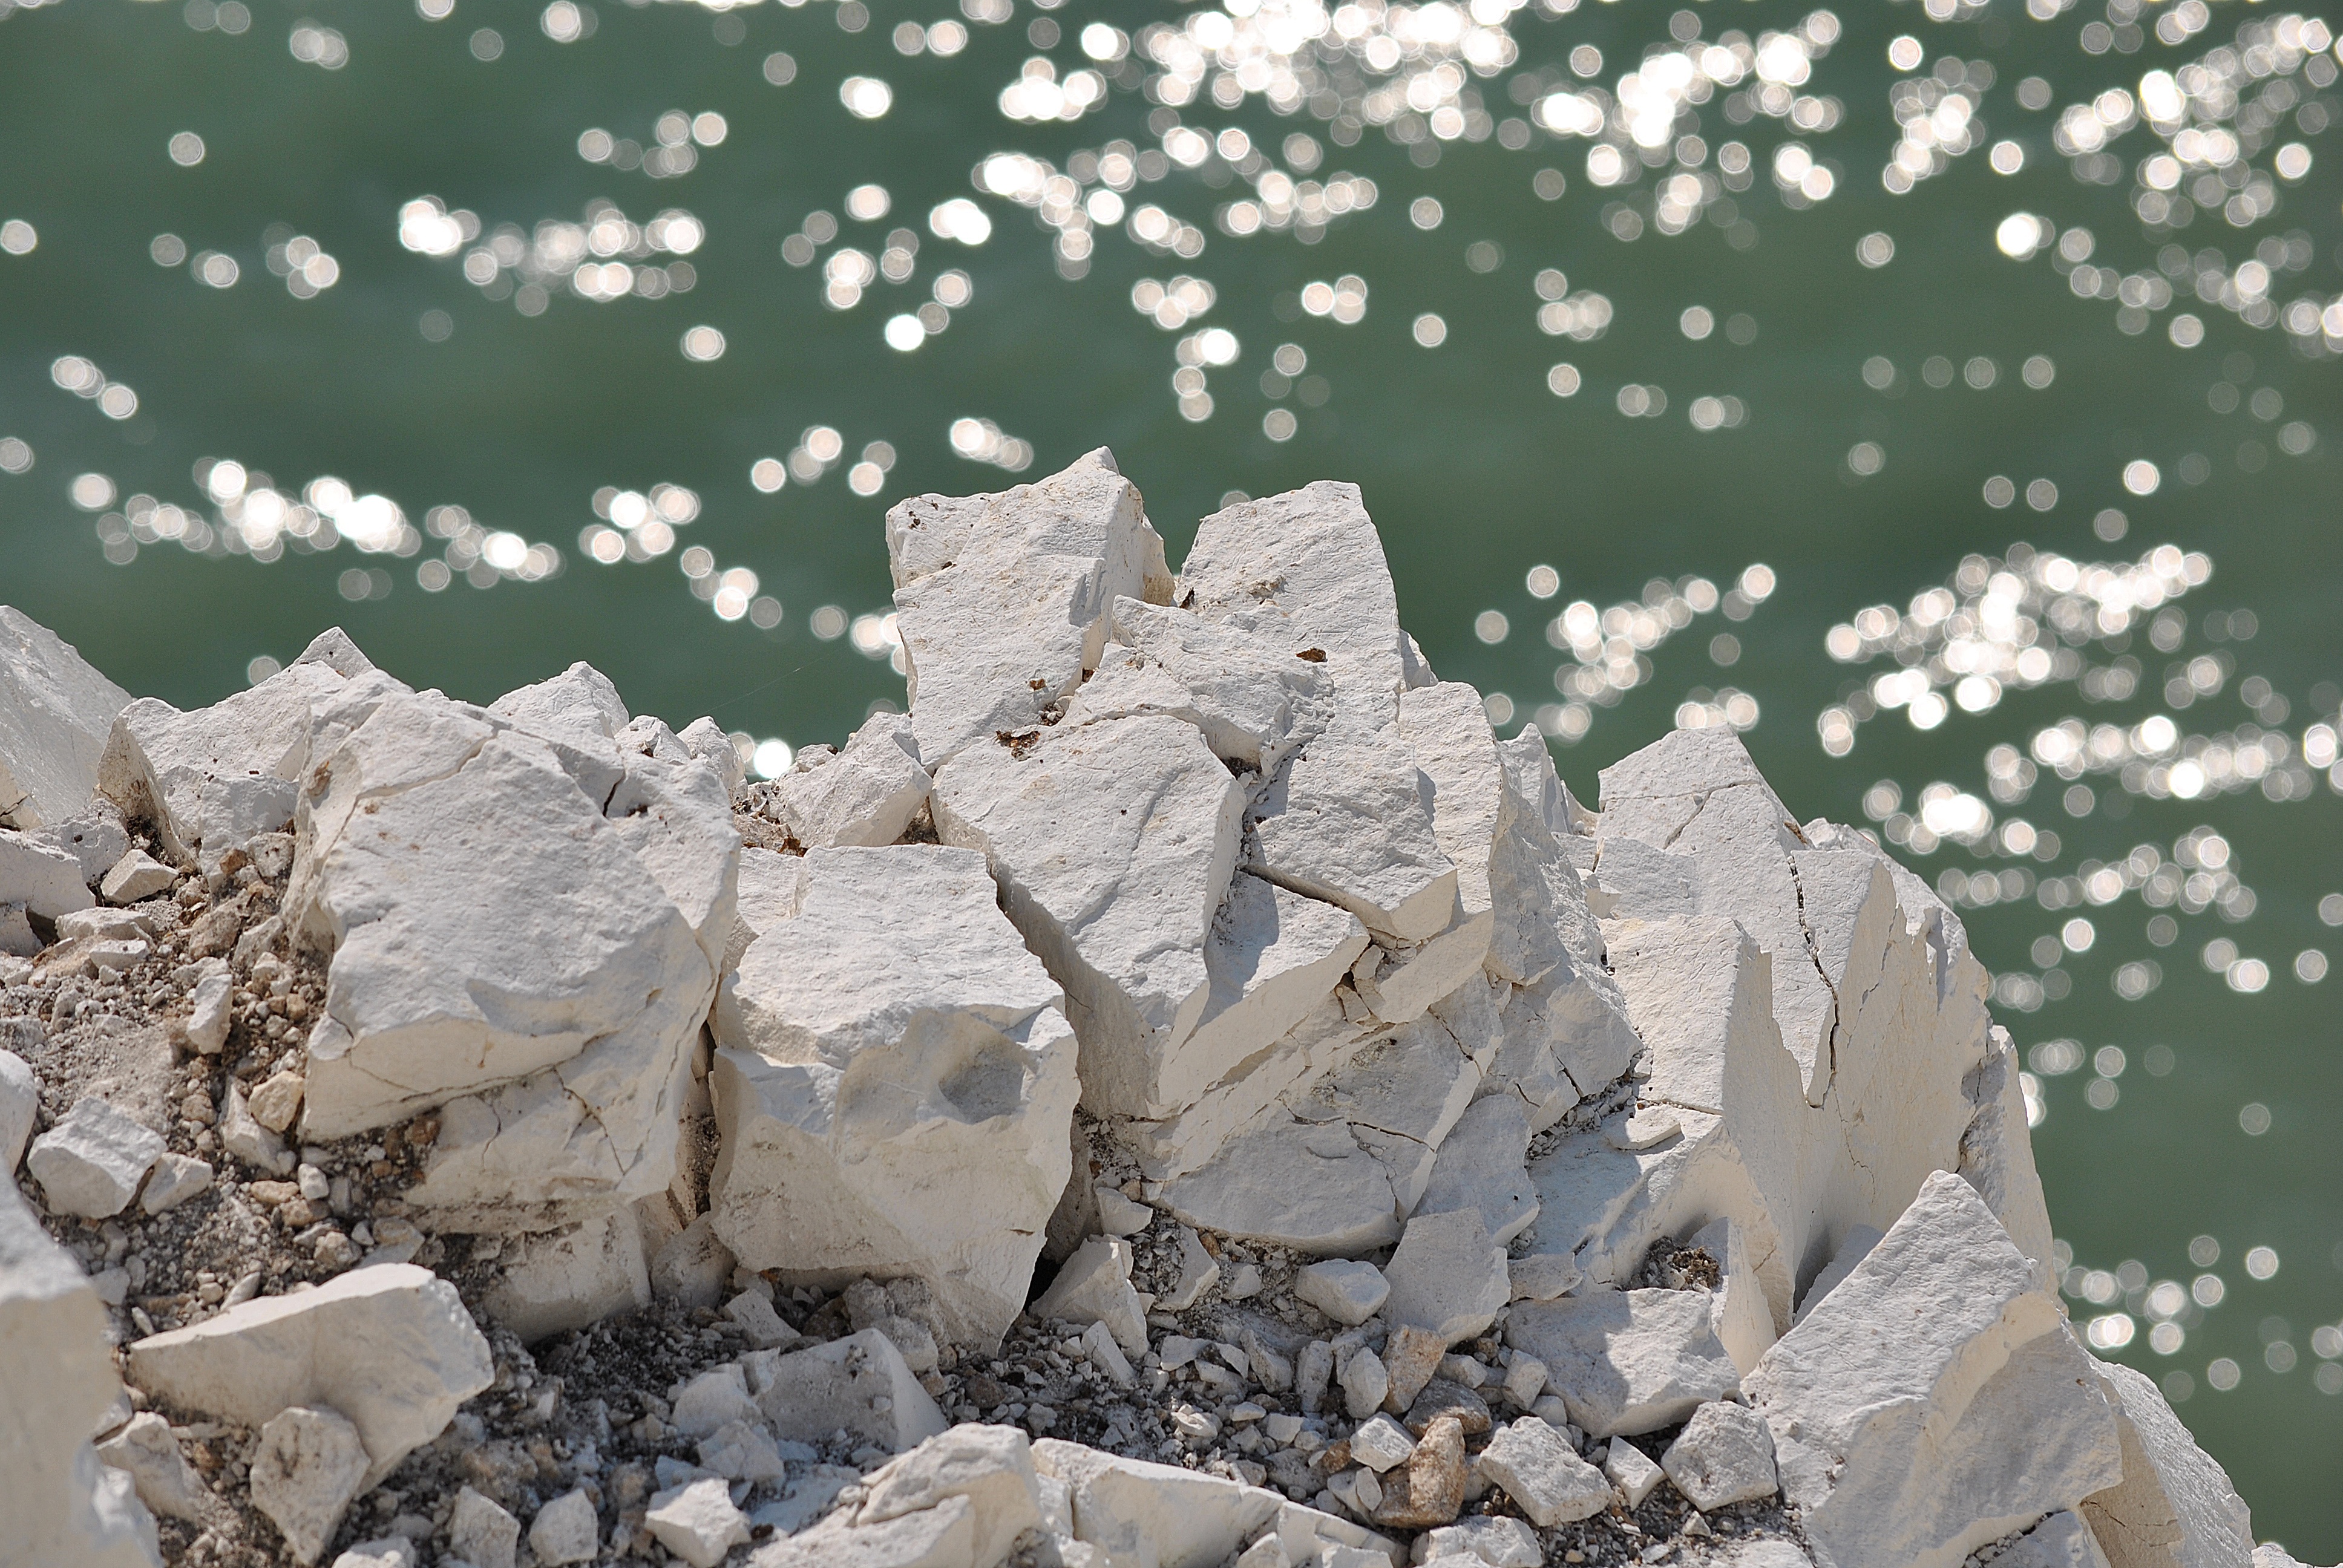
beach, landscape, sea, tree, water, nature, outdoor, rock, ocean, branch, snow, winter, sunlight, leaf, flower, frost, summer, vacation, travel, ice, relax, season, material, sunny, relaxation, geology, freezing, nerivill1